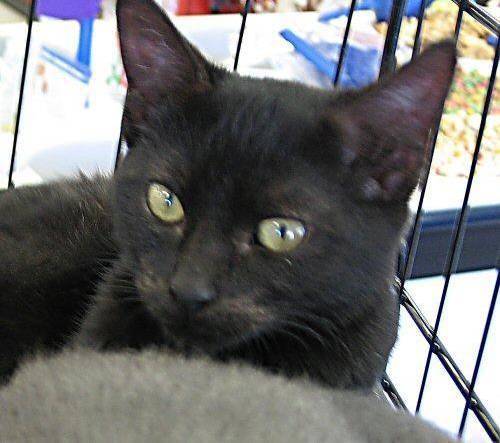
cat